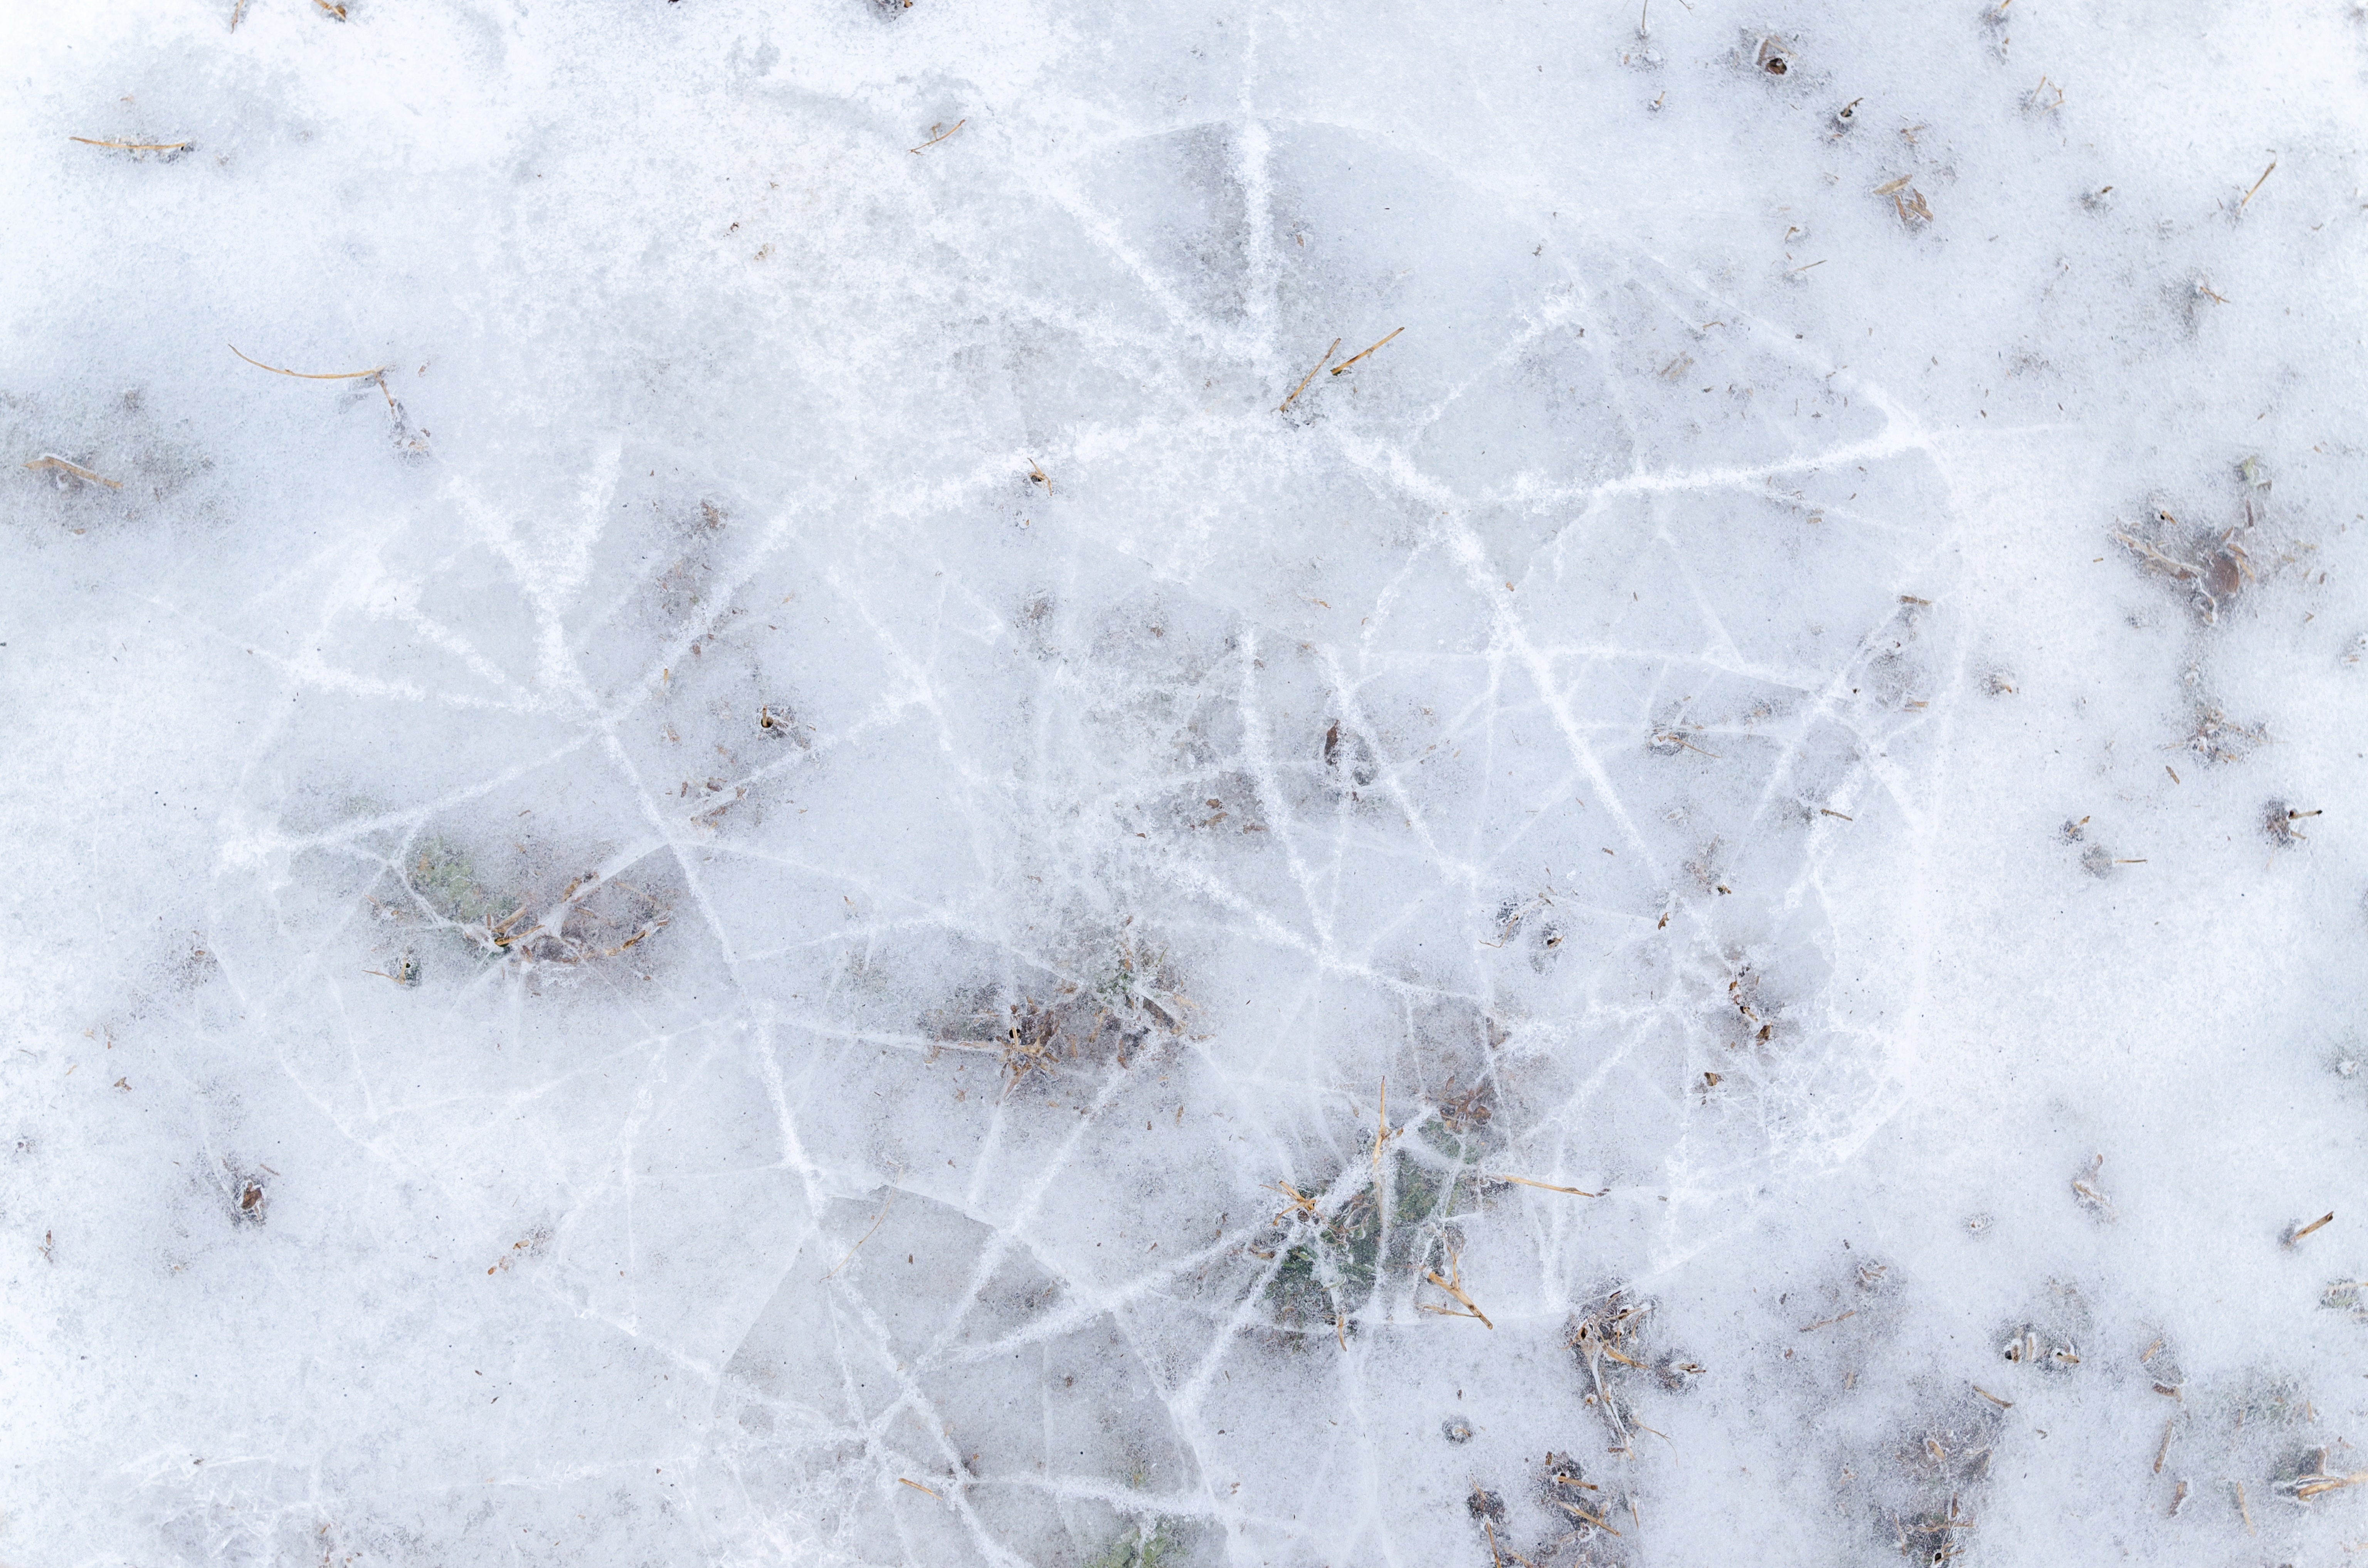
water, nature, branch, snow, cold, winter, abstract, structure, white, texture, window, glass, frost, ice, pattern, color, natural, weather, fresh, freeze, frozen, blue, arctic, christmas, season, material, surface, polar, textured, transparent, background, design, cool, glacial, icy, bright, seasonal, beautiful, blizzard, crystal, frosty, backdrop, freezing, winter storm, rain and snow mixed, close up pussy